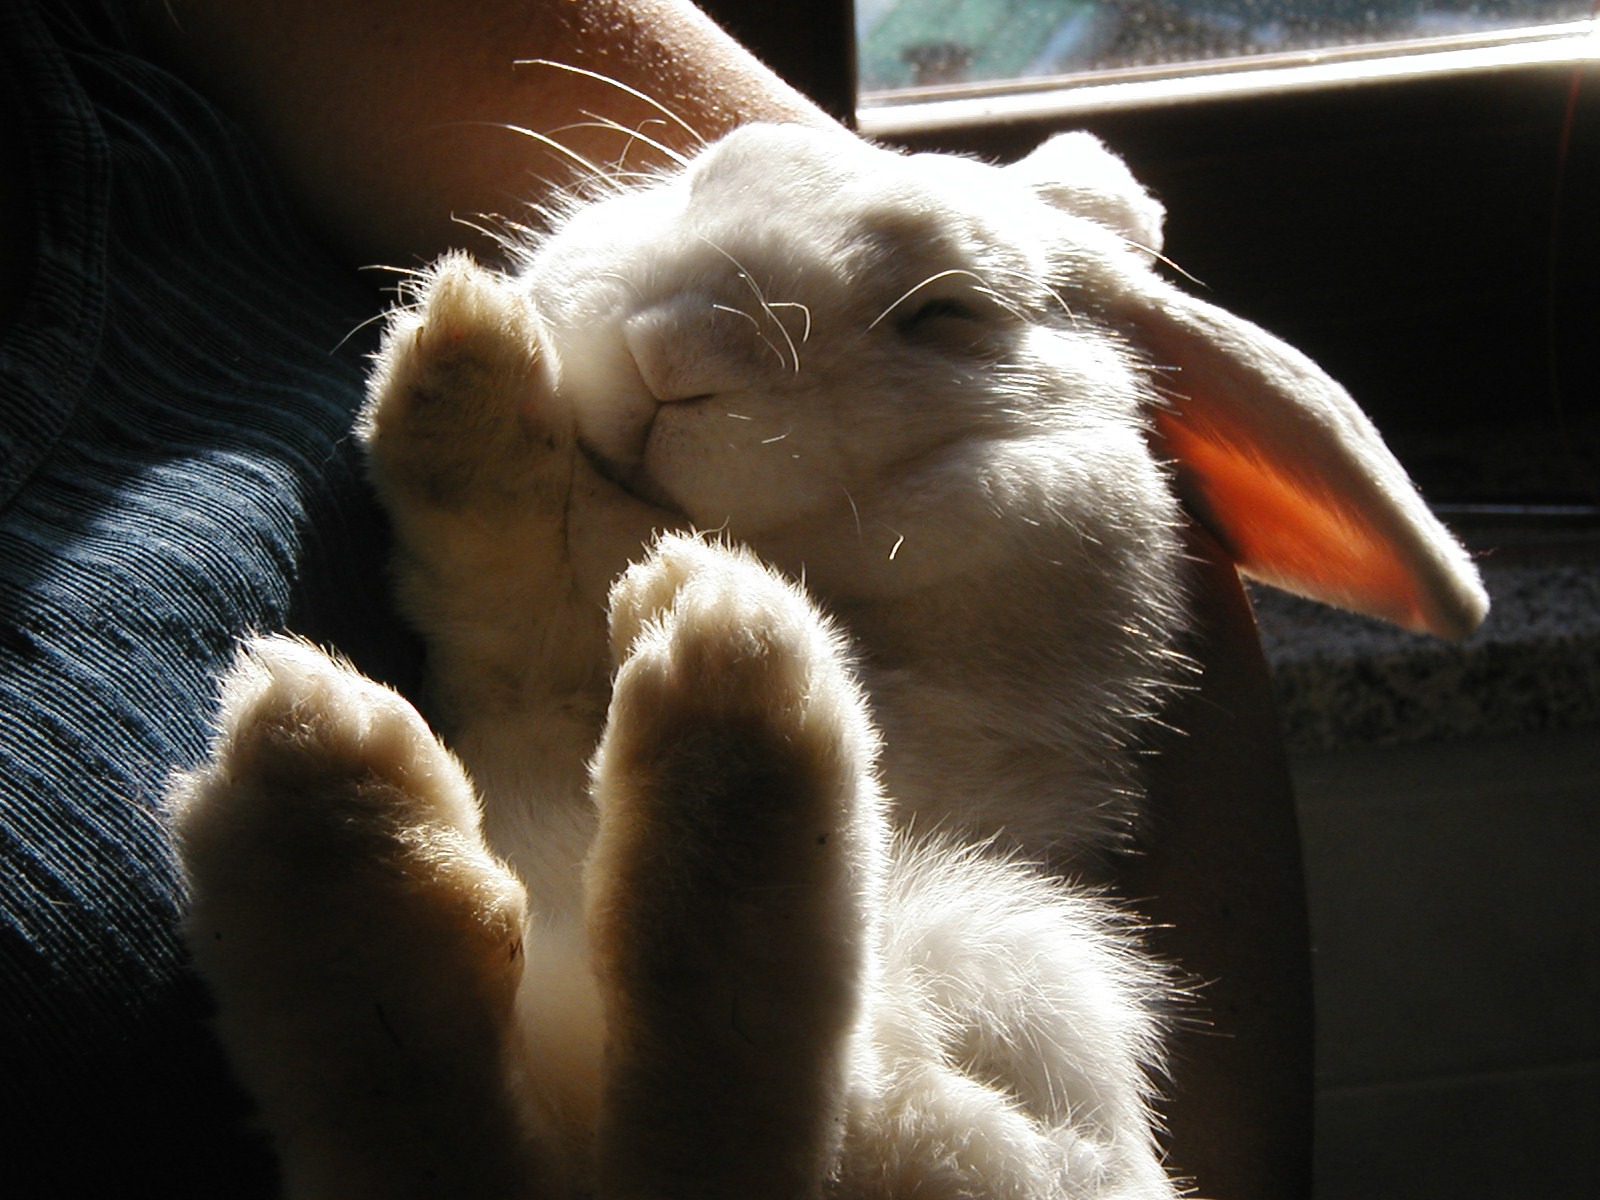
hand, nature, wing, white, fur, beak, cat, mammal, rabbit, close up, nose, whiskers, eye, head, skin, vertebrate, plush, bunny, macro photography, bianca, small to medium sized cats